Maleylacetoacetate isomerase

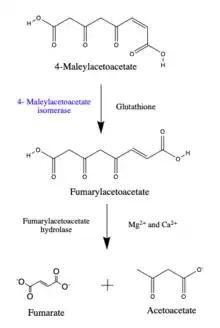
This image shows the conversion of 4-maleylacetoacetate to fumarate and acetoacetate, as well as the enzymes that catalyze each step and cofactors required.

4-maleylacetoacetate is converted to 4-fumarylacetoacetate, this compound can be broken down into fumarate and acetoacetate by the enzyme fumarylacetoacetate hydrolase.